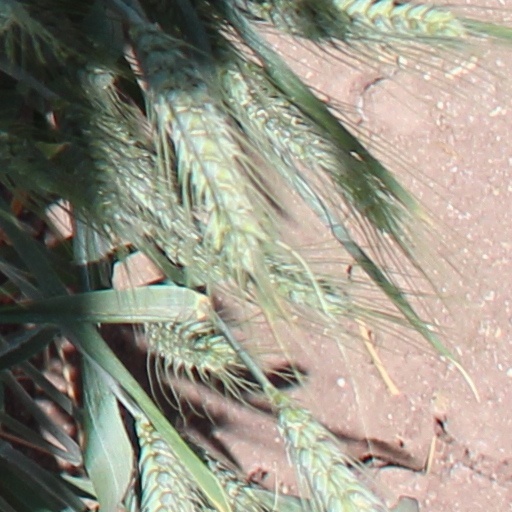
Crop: wheat